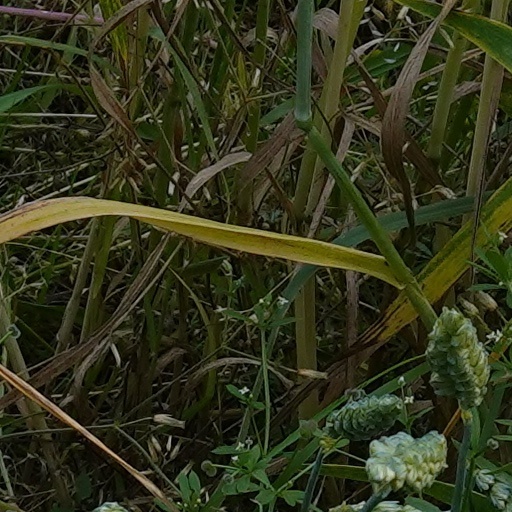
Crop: wheat